The Lords of Discipline (film)

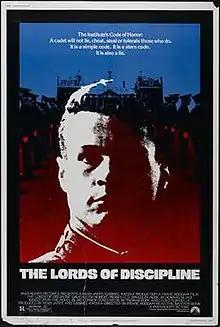

The Lords of Discipline is a 1983 American film based on the 1980 novel by Pat Conroy and directed by Franc Roddam. The story is about a military academy and a secret society within it.